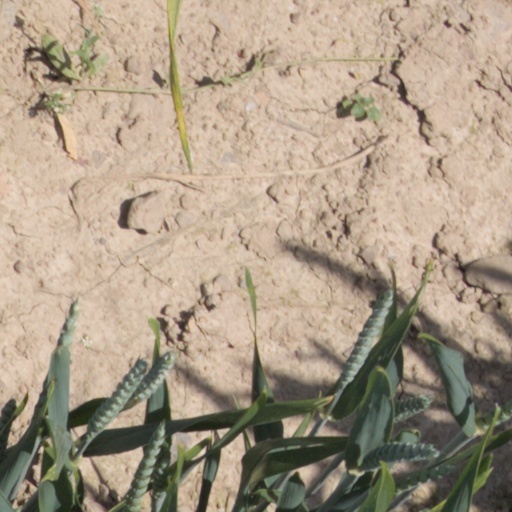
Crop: wheat